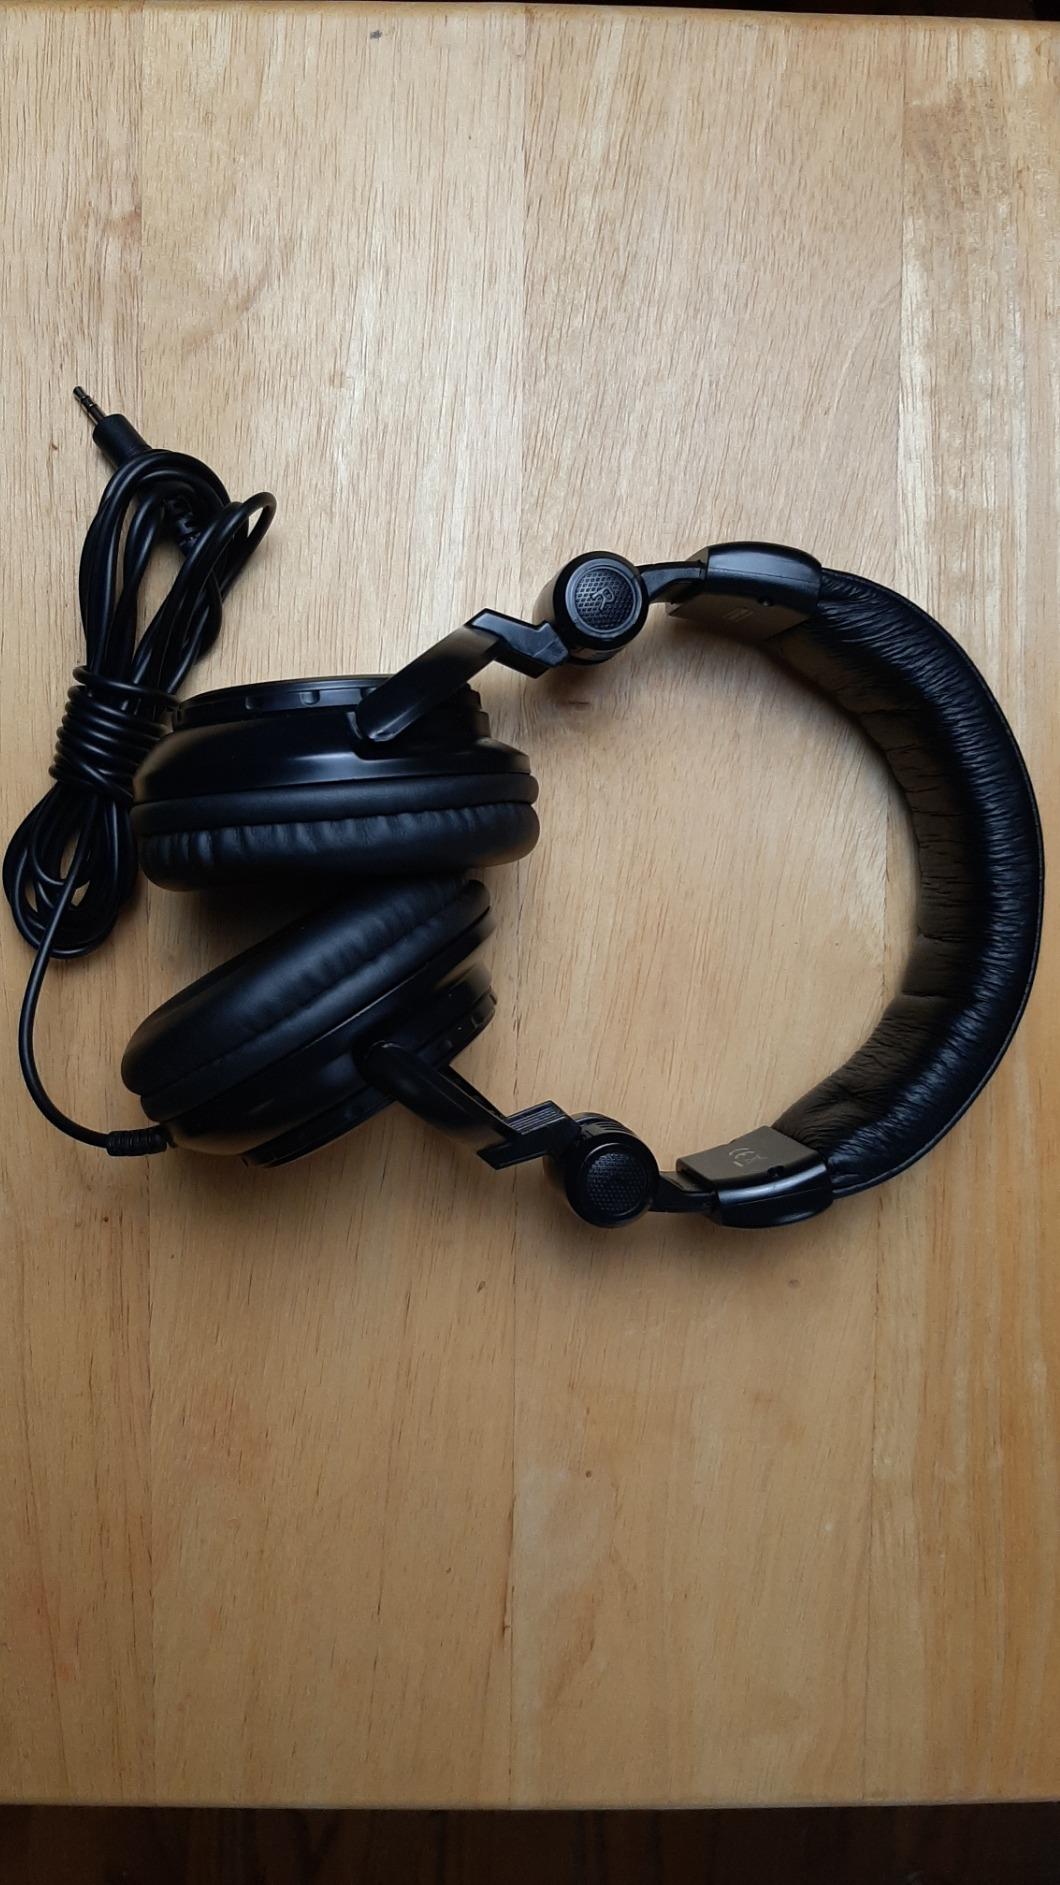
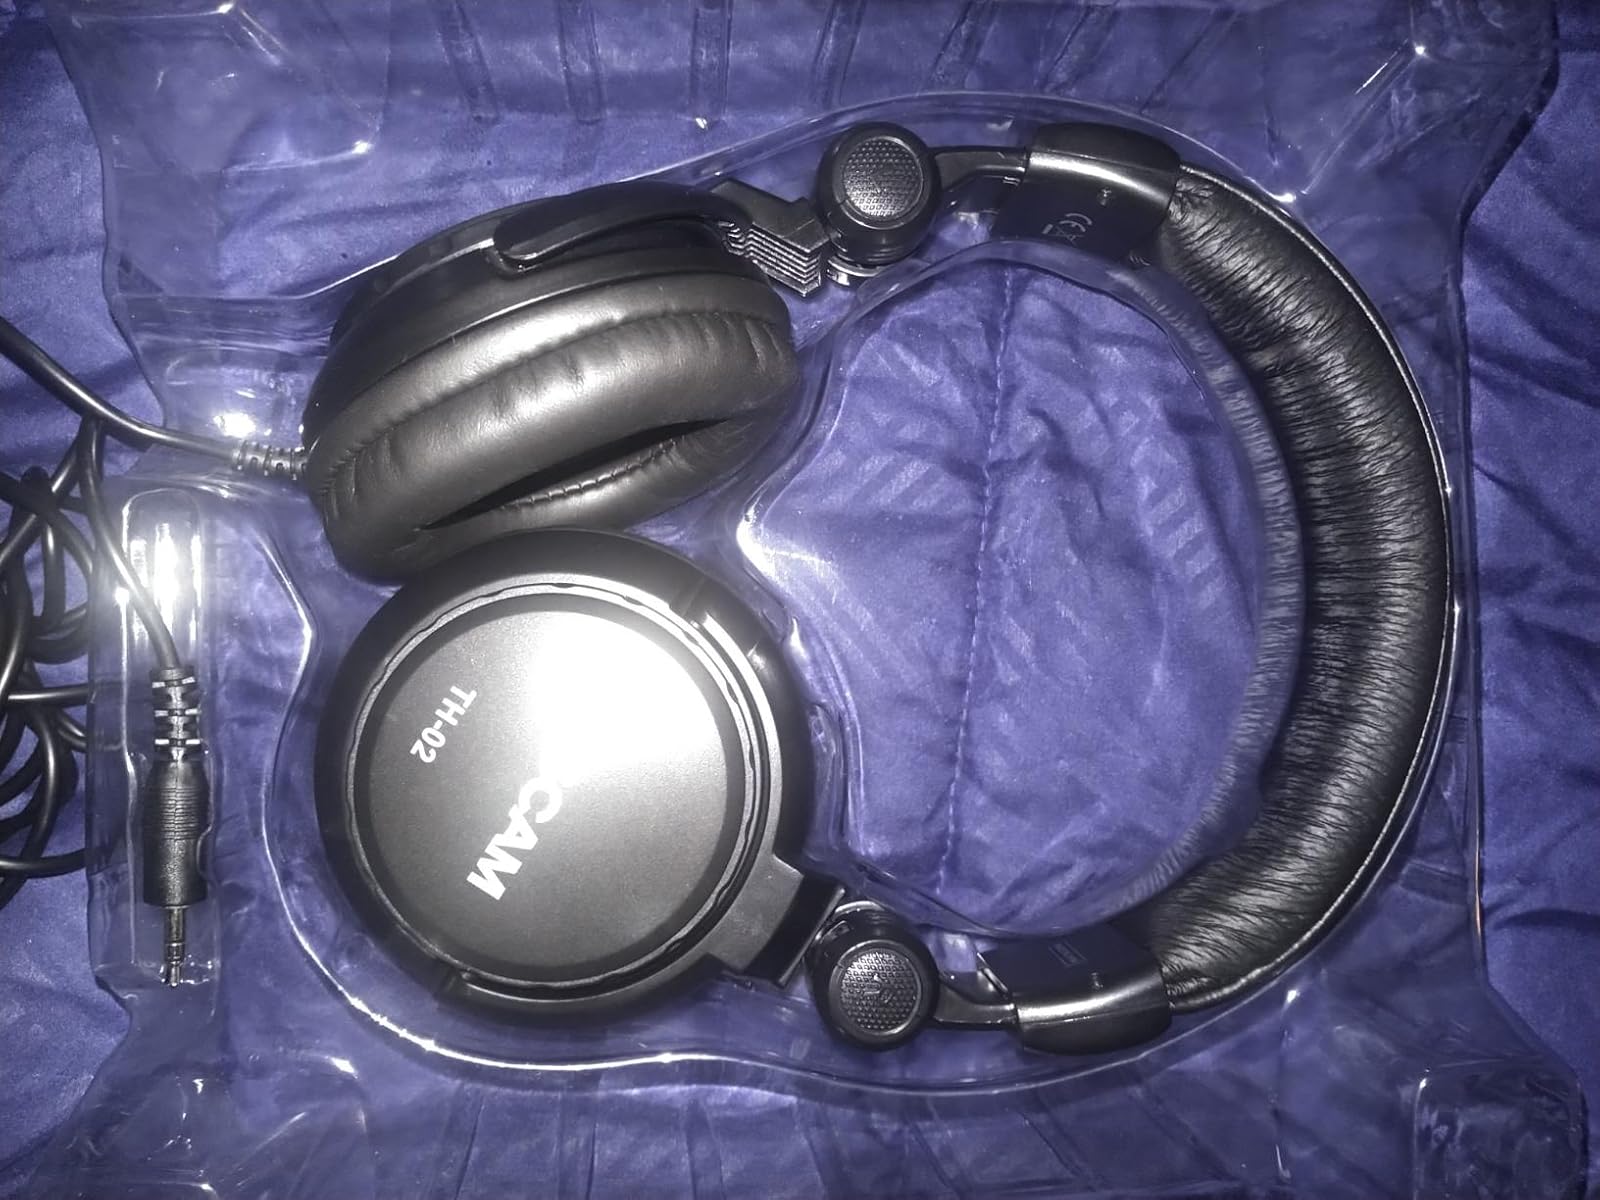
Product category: headphones
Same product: yes